Taraneh Javanbakht

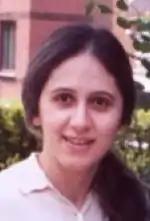

Taraneh Javanbakht (born 12 May 1974) is an Iranian-Canadian scientist and polymath.